Water balloon

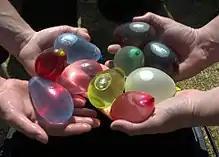
A selection of filled water balloons

A water balloon or water bomb is a balloon, often made of latex rubber, filled with water. Water balloons are used in a summer pastime of cooling off through water balloon fights. Water balloons are also popular for celebrations, including celebrating Holi and Carnival in India, Nepal, and several other countries.